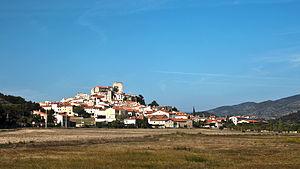
Village de Montalba-le-Château, Pyrénées-Orientales
Montalba-le-Château est une commune française située dans le département des Pyrénées-Orientales, en région Occitanie.